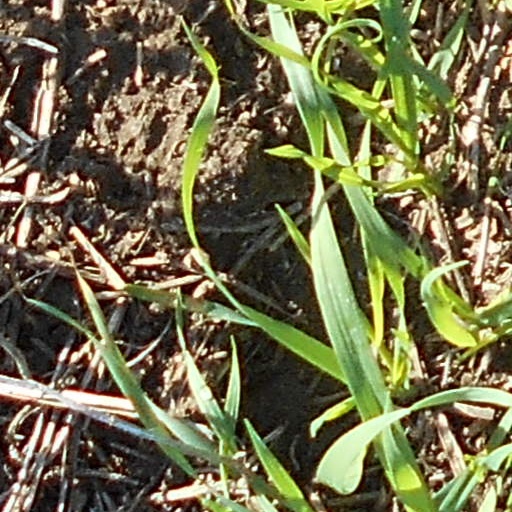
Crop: wheat